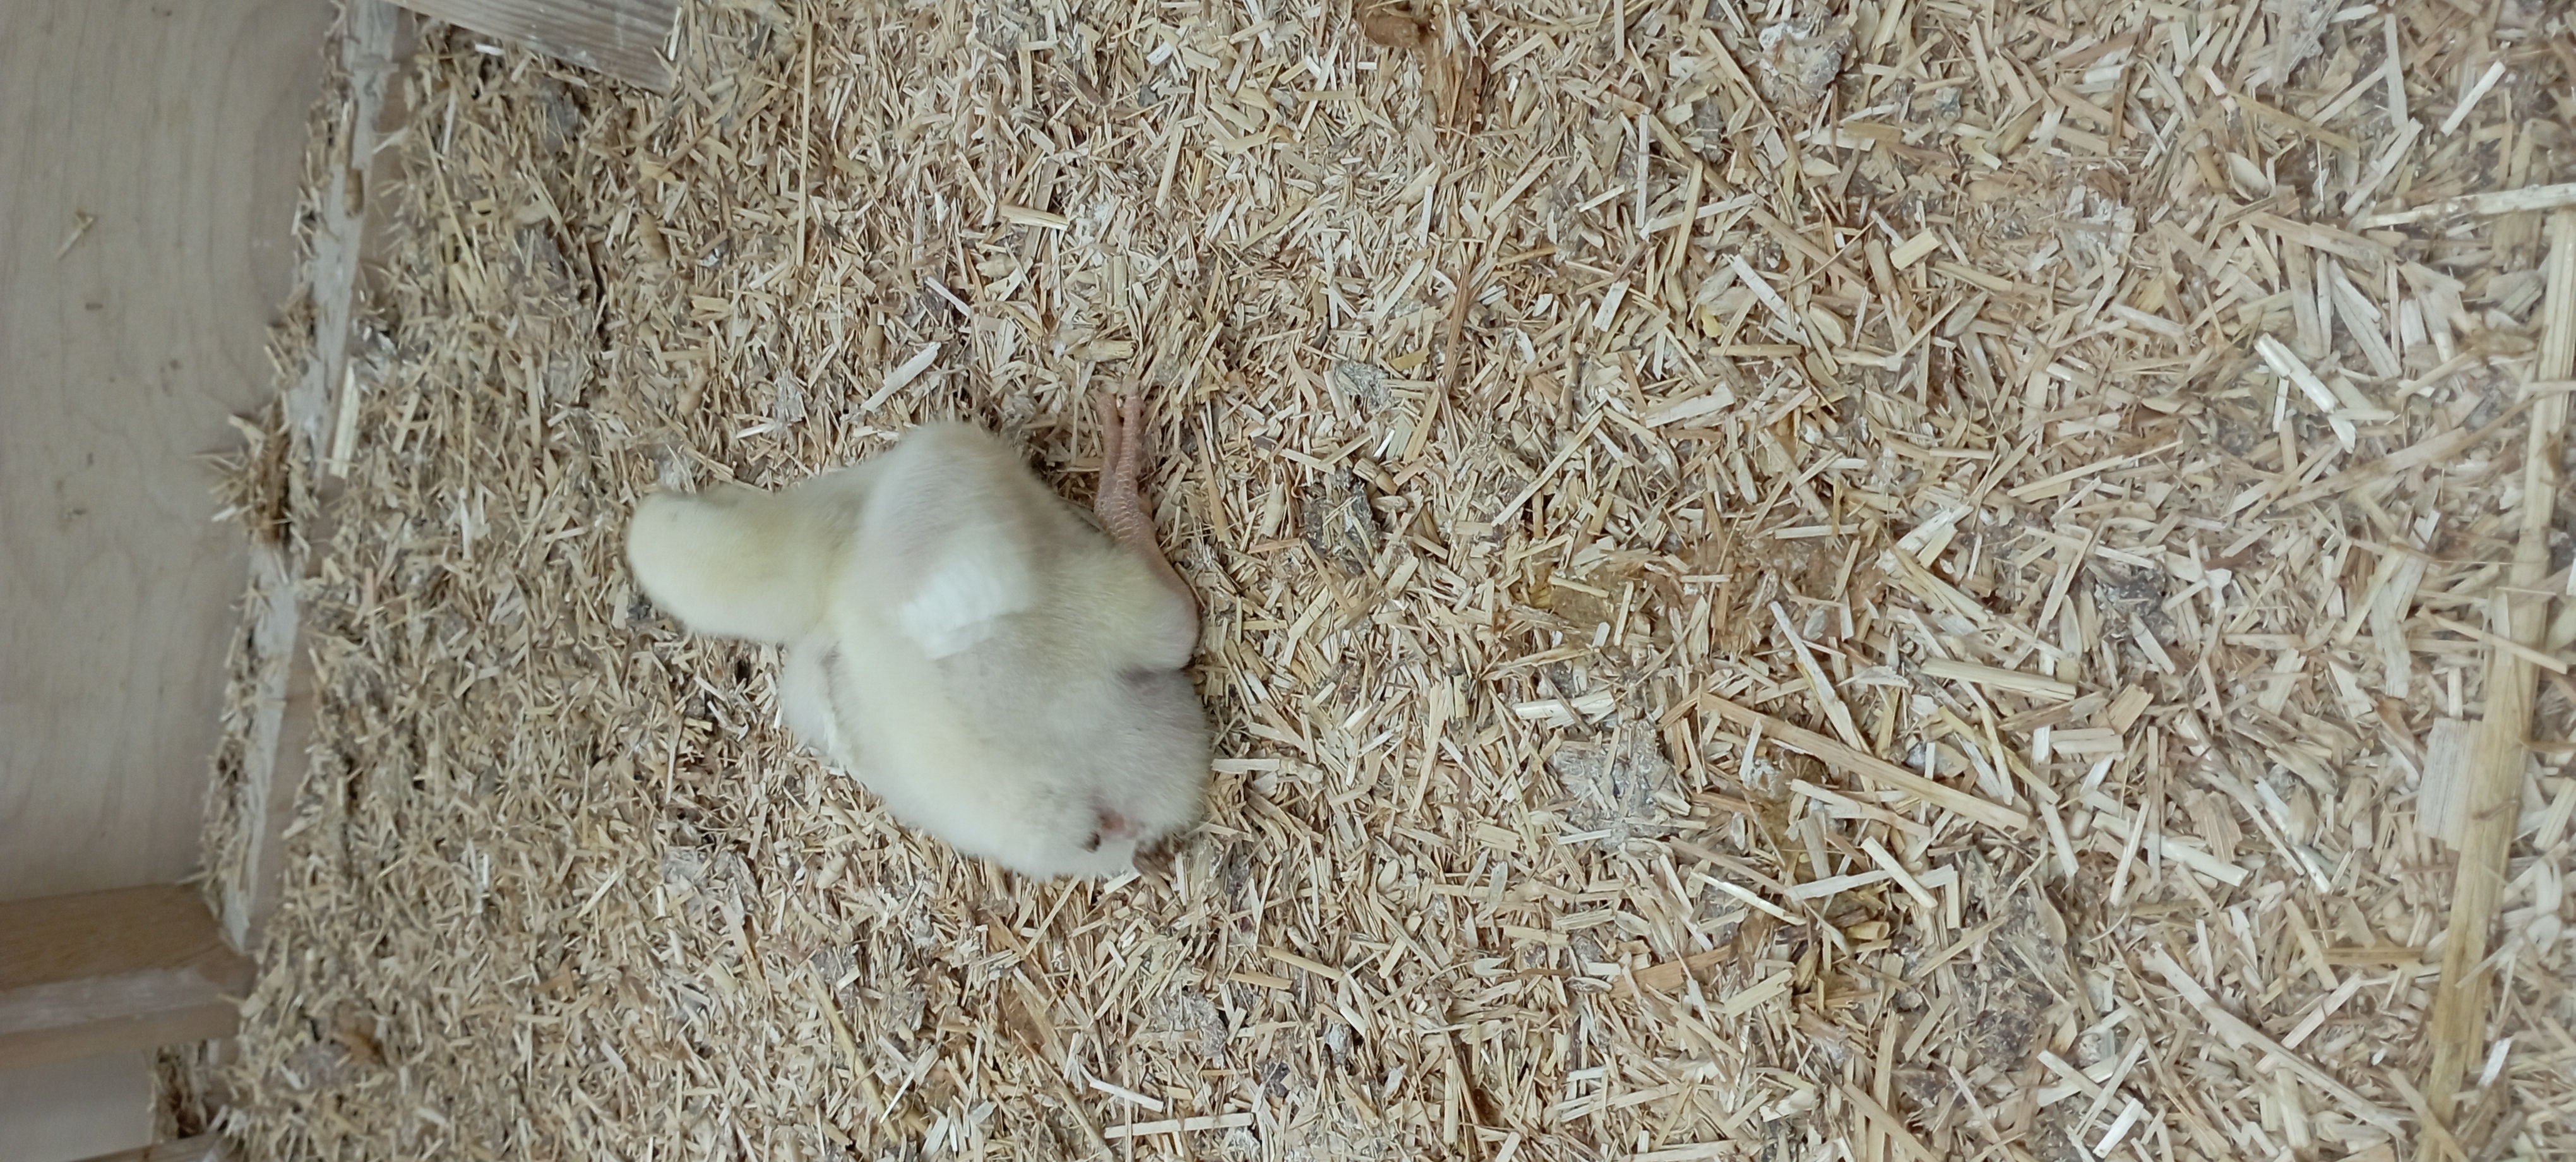
Weight: 225 g